Acres Homes, Houston

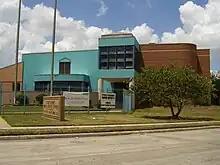
Acres Homes Multi-Service Center

Acres Homes is a neighborhood located in northwest Houston, Texas. The mile area is loosely bounded by the city limits and West Gulf Bank Road to the north; Pinemont Drive to the south; North Shepherd Drive to the east; and Alabonson Drive to the west. Historically, it has been predominantly African American. Unincorporated for decades, it was annexed to Houston in 1967.